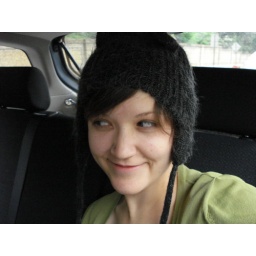
ME in a cat hat